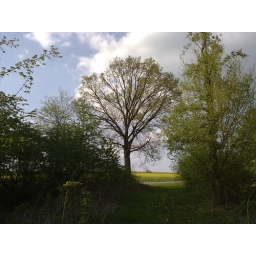
a tree in the forest